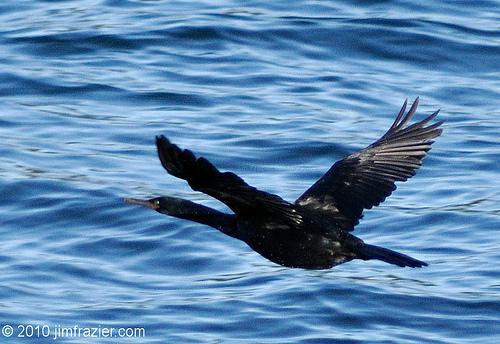
A photo of a brandt cormorant